Longshan culture

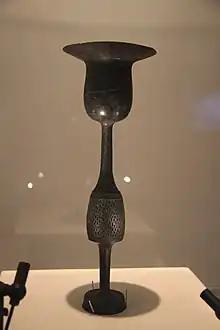
Black egg-shell pottery stemmed cup of the Shandong Longshan. Shandong Museum

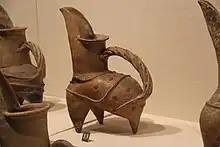
White pottery "gui". Shandong Museum

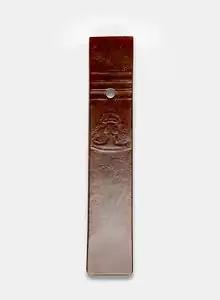
Straight chisel (gui圭) with face and bird. Jade (nephrite). Freer Gallery of Art

The Longshan culture, also sometimes referred to as the Black Pottery Culture, was a late Neolithic culture in the middle and lower Yellow River valley areas of northern China from about 3000 to 1900 BC. The first archaeological find of this culture took place at the Chengziya Archaeological Site in 1928, with the first excavations in 1930 and 1931. The culture is named after the nearby modern town of Longshan ( "Dragon Mountain") in Zhangqiu, Shandong. The culture was noted for its highly polished black pottery (or egg-shell pottery).